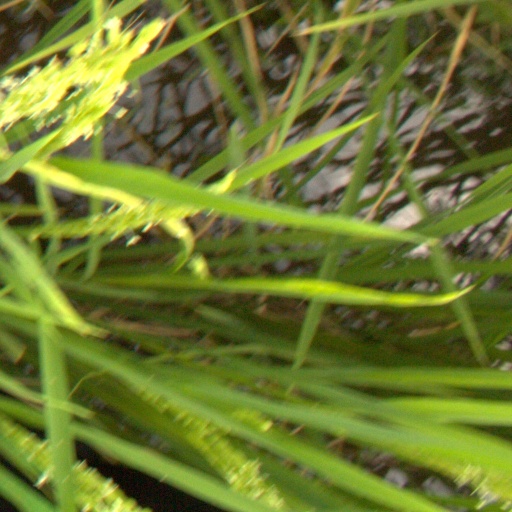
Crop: rice